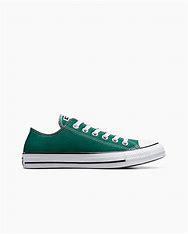
Brand: Converse
Model: Chuck Taylor All Star